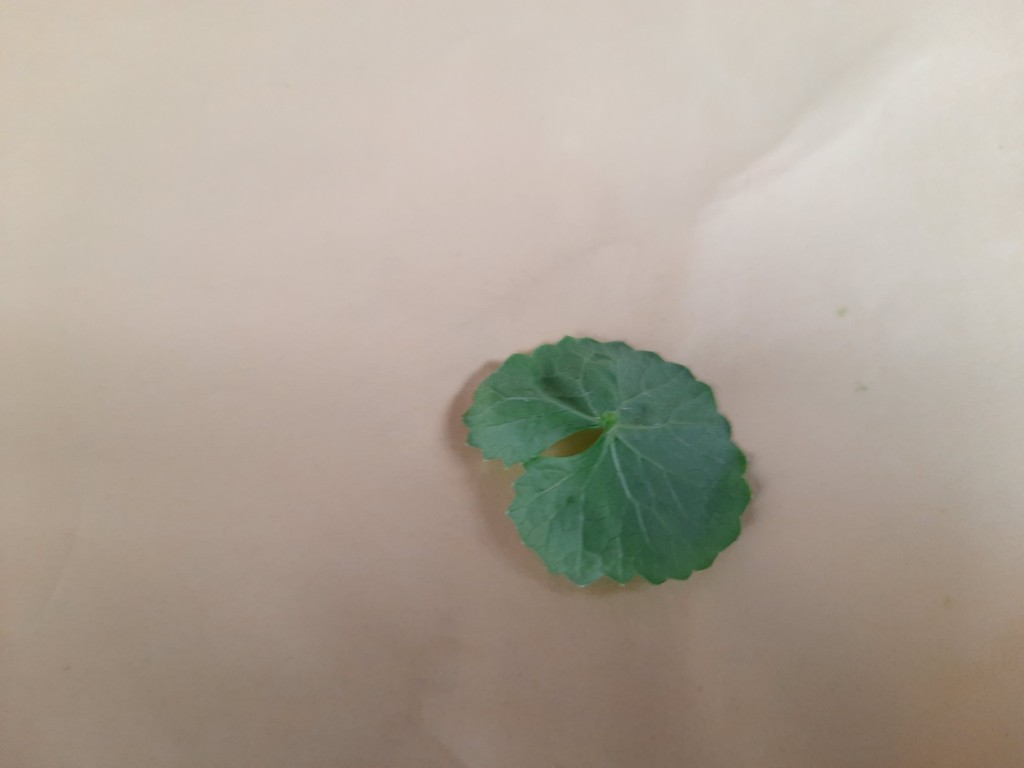
Label: Healthy